Indiana Jones and the Kingdom of the Crystal Skull

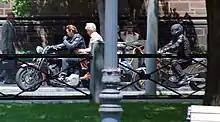
Harrison Ford and Shia LaBeouf's stunt doubles during filming in 2007 in New Haven, Connecticut

Afterwards, they filmed scenes set in the Amazon jungle in Hilo, Hawaii until August. "Indiana Jones and the Kingdom of the Crystal Skull" was the biggest film shot in Hawaii since "Waterworld" (1995), and was estimated to generate US$22 million to $45 million in the local economy. Because of an approaching hurricane, Spielberg was unable to shoot a fight at a waterfall, so he sent the second unit to film shots of Brazil's and Argentina's Iguazu Falls. These were digitally combined into the fight, which was shot at the Universal backlot.